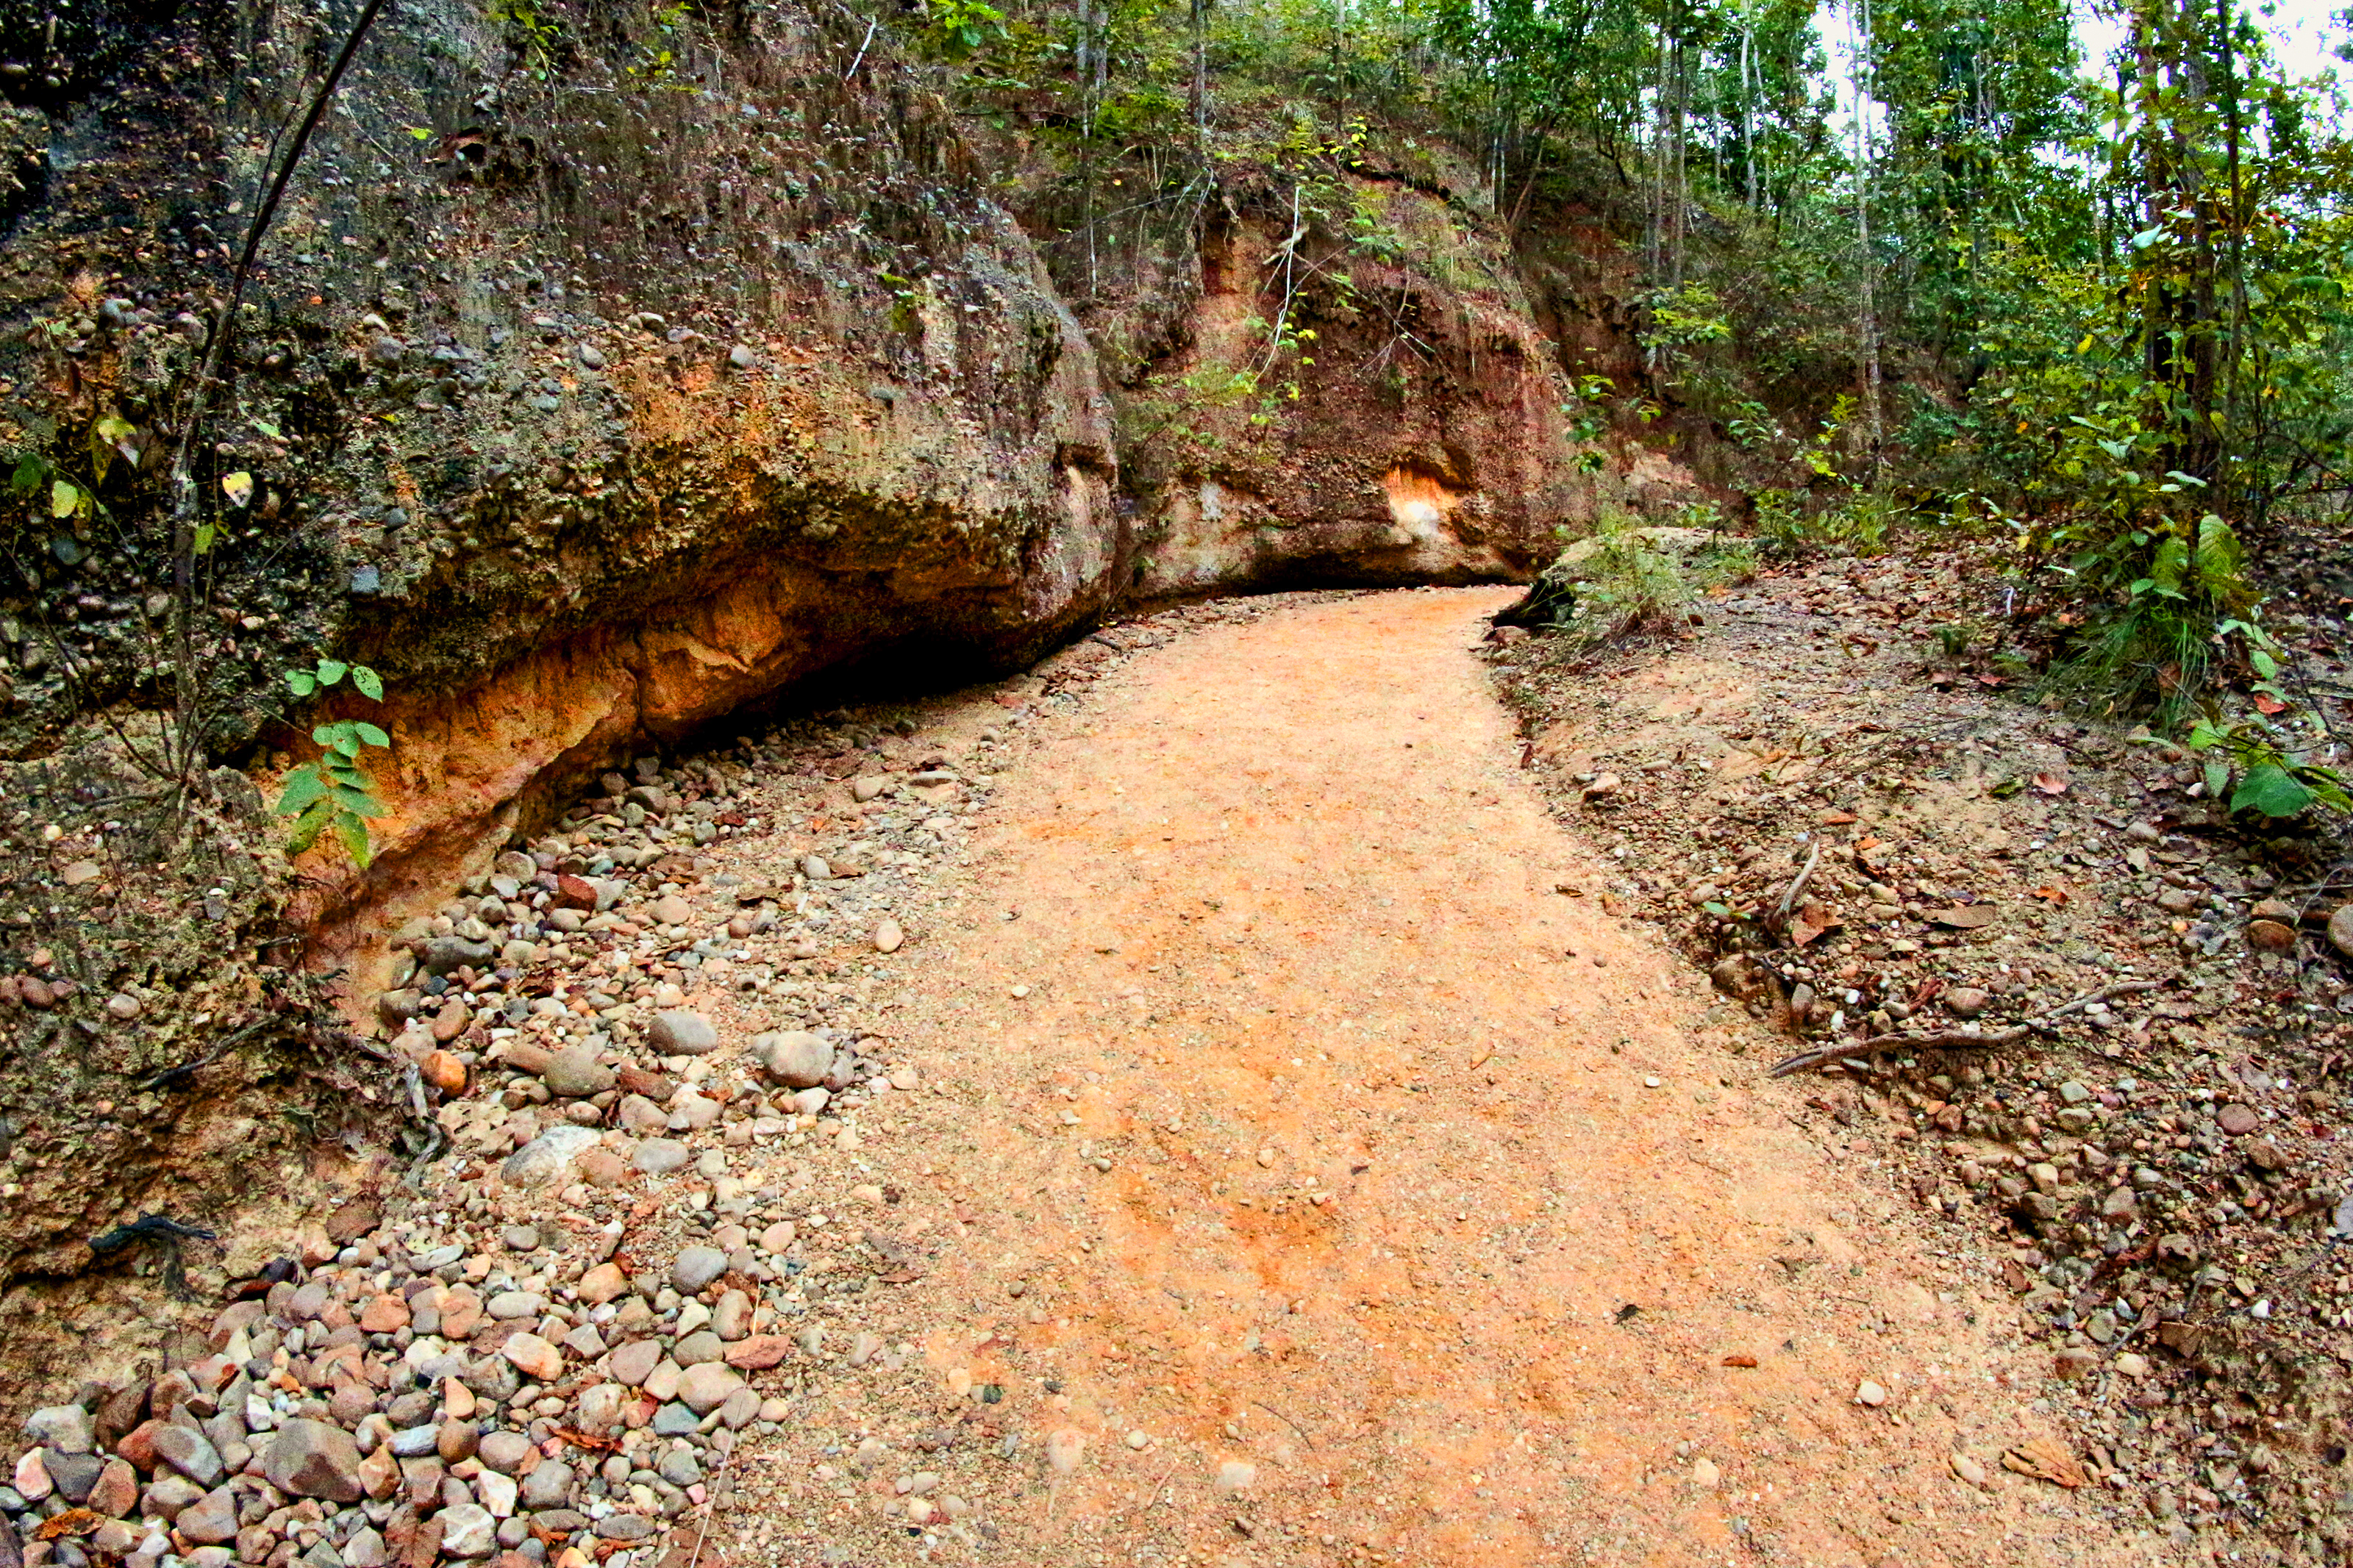
jungle, footpath, garden, path, forest, landscape, nature, park, tree, outdoor, natural, green, environment, plant, walkway, pathway, walk, way, wood, background, foliage, tropical, wild, travel, road, leaf, wooden, adventure, asia, track, rock, trail, geological phenomenon, geology, bedrock, formation, thoroughfare, state park, soil, outcrop, plant community, national park, gravel